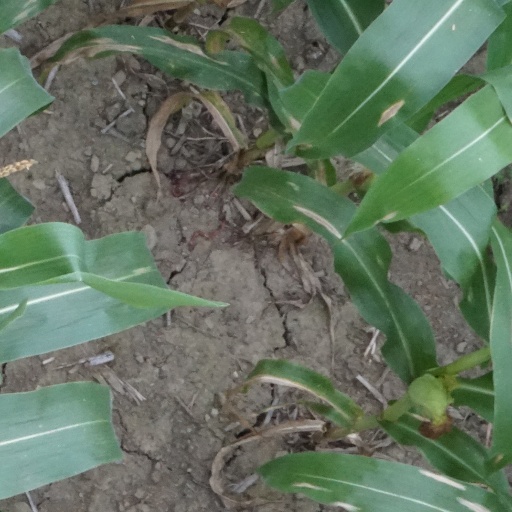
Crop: maize; corn